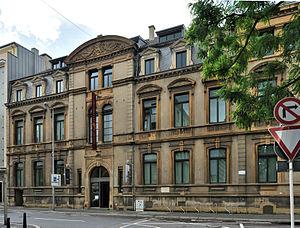
Luxembourg-ville